Jackson Place

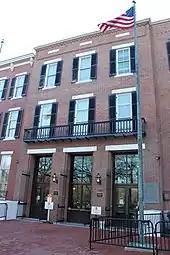
White House Conference Center, located at 726 Jackson Place, in 2022

726 Jackson Place was used as temporary White House Press Briefing Room from August 2006 to July 2007 during renovations to the James S. Brady Press Briefing Room.